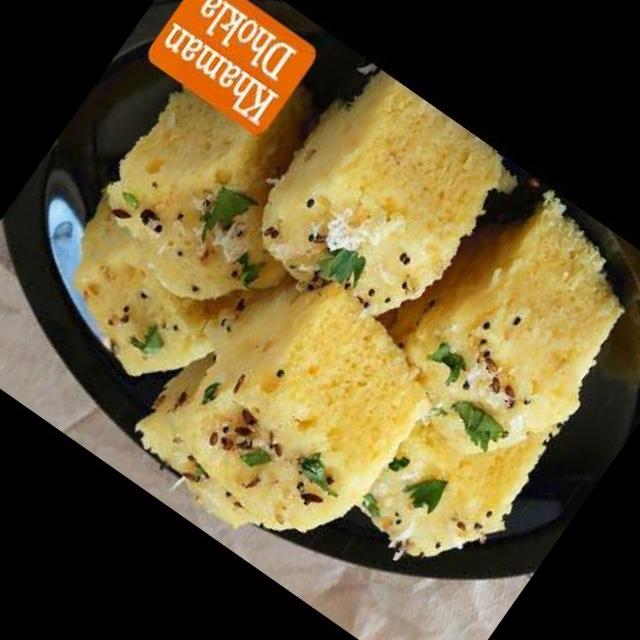
Dish: dhokla